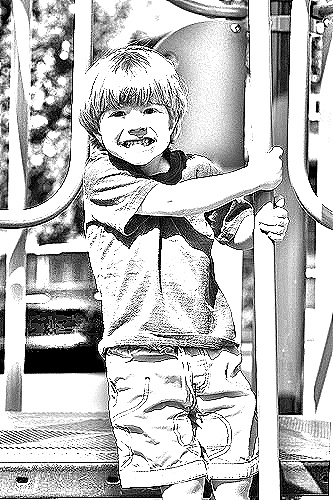
Portrait style: Sketch Portrait